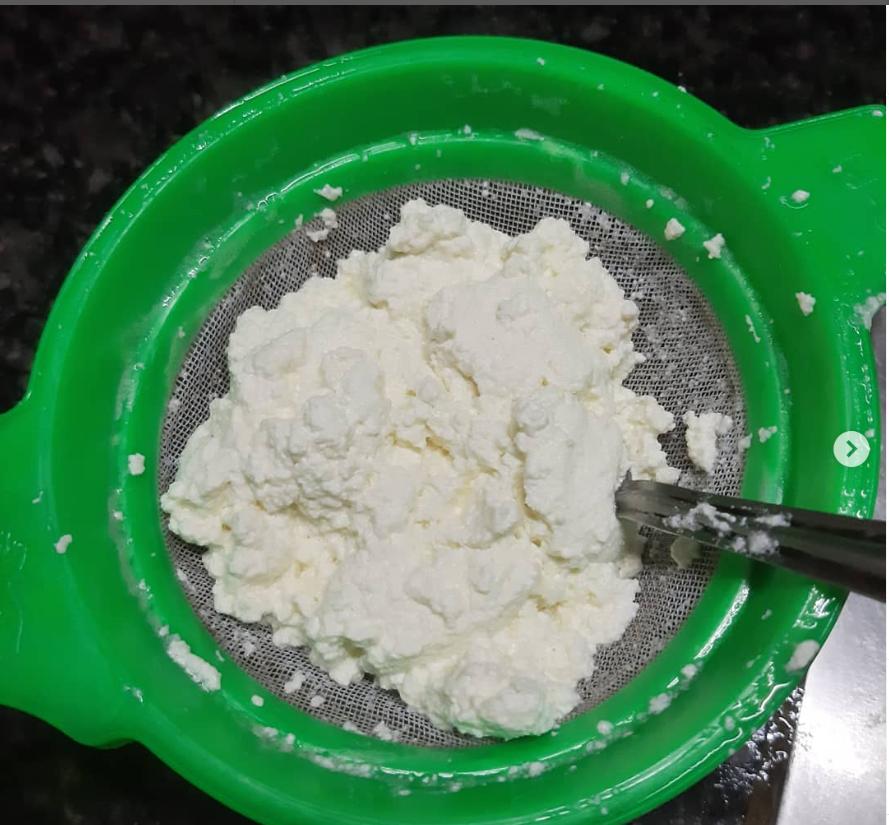
Ni mafuta yanaypatikana kwenye maziwa baada ya kuyachemsha na yakapoa. Mafuta haya yaweza kutumika katika upishi na hata kutengeneza siagi inayopakwa kwenye mkate. Mafuta haya yana umuhimu mkubwa sana kwa vile yana madini mengi yanayoongeza afya kwenye mwili.